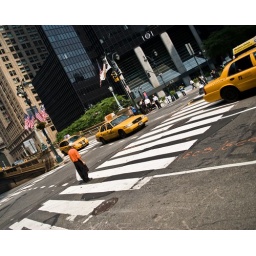
Trying to cross a road in Manhattan, especially before the walk sign, reminds me of the old arcade game frogger...